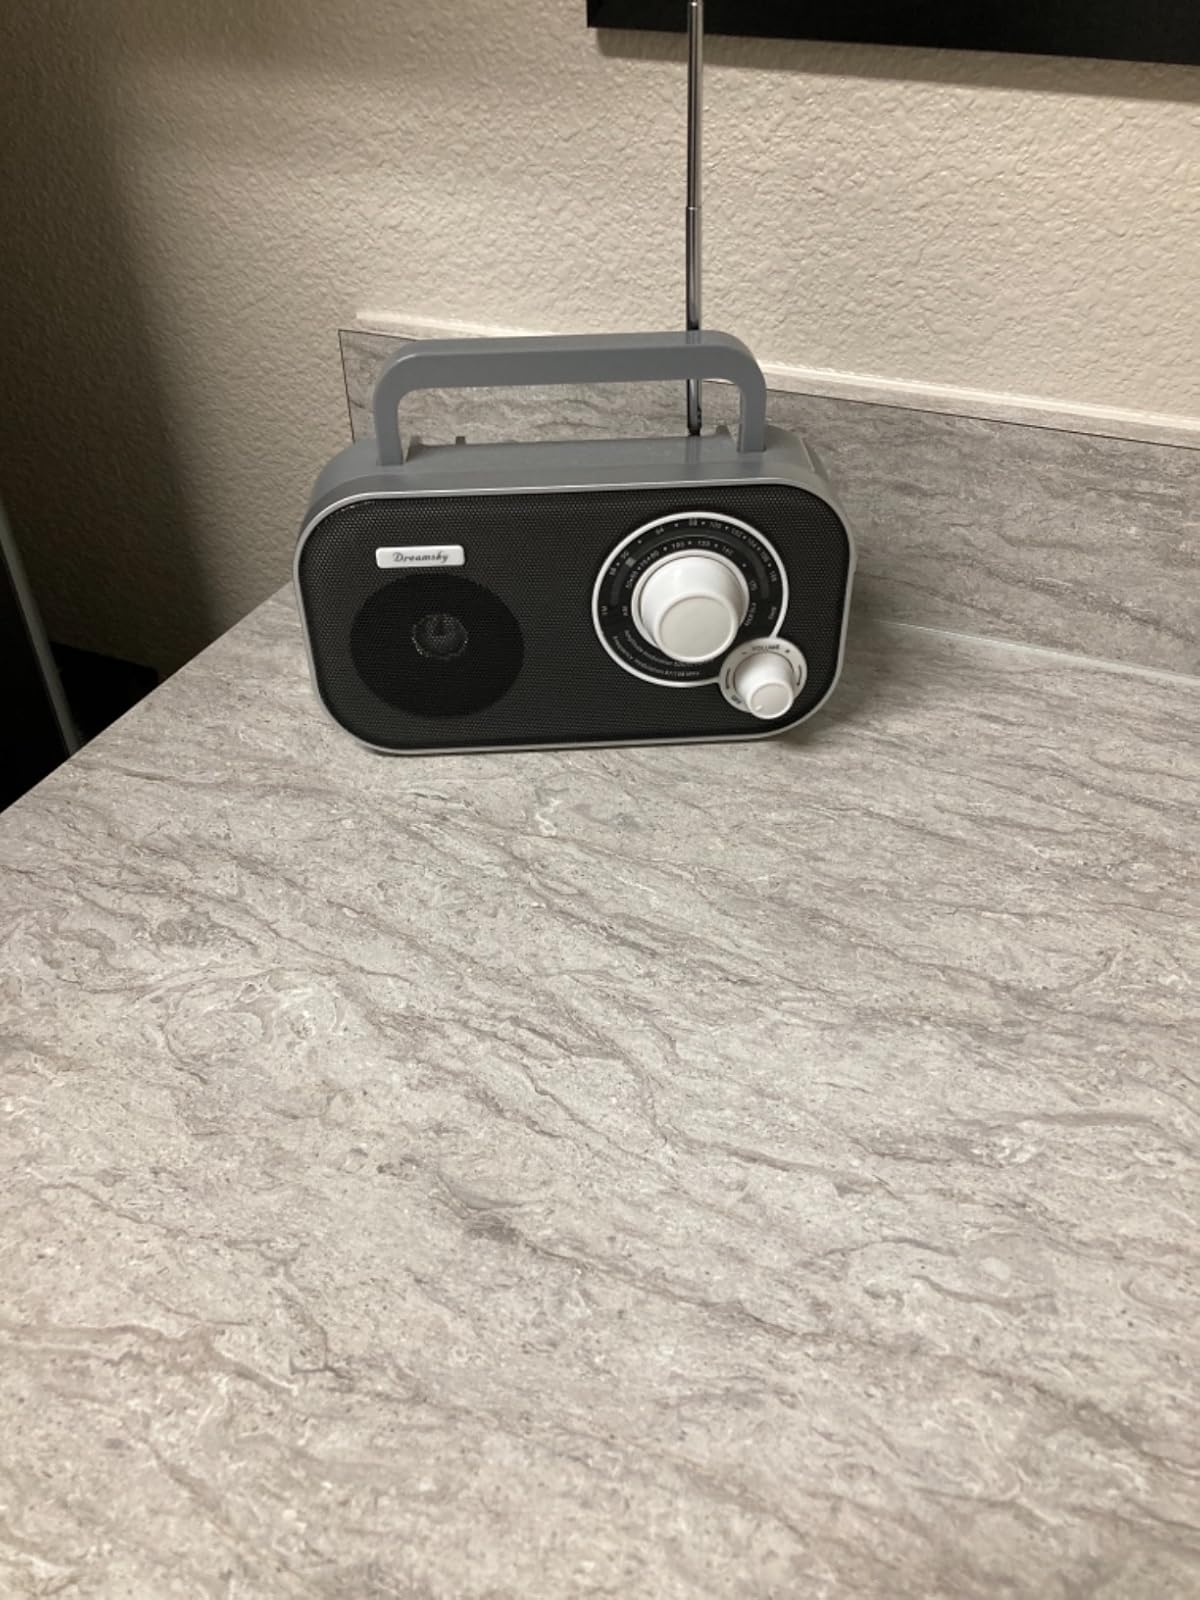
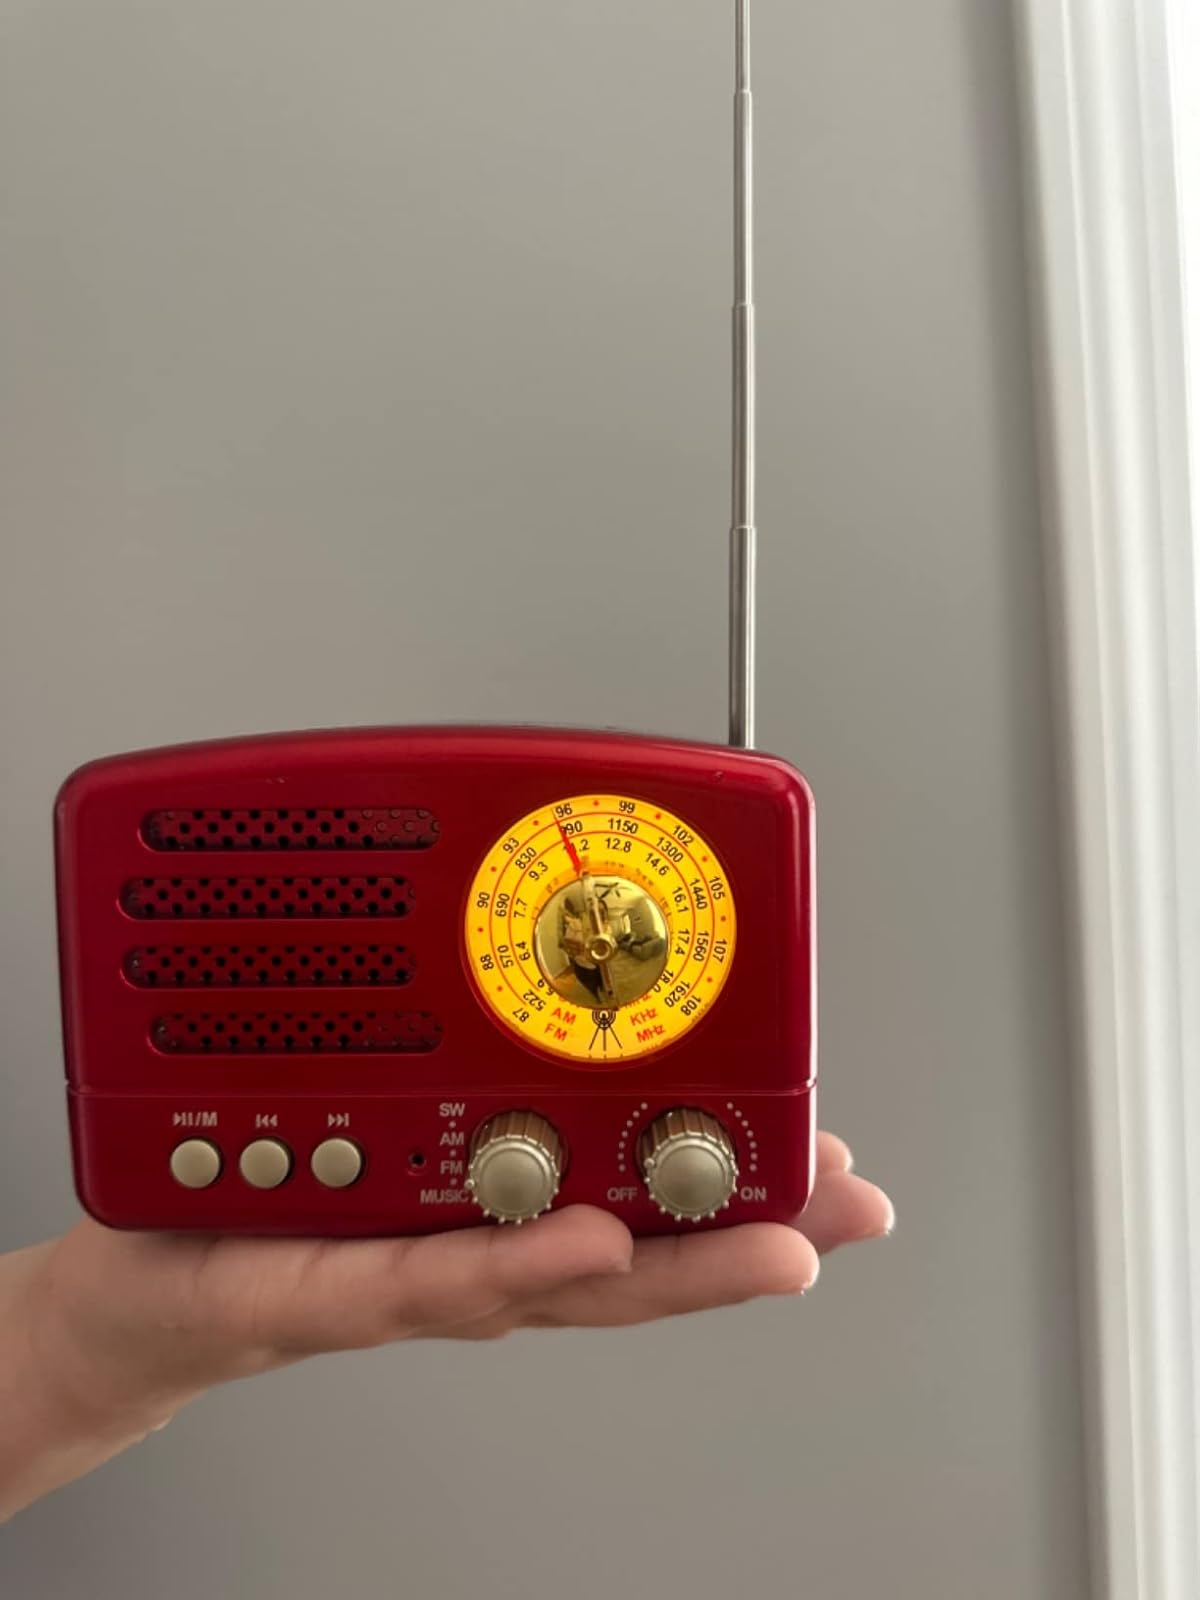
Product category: radio
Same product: no